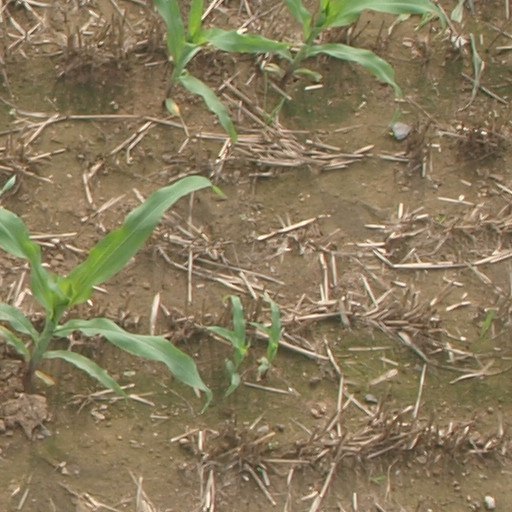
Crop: maize; corn